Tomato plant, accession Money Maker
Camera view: horizontal (90 deg, fisheye); turntable rotation: 330 degrees
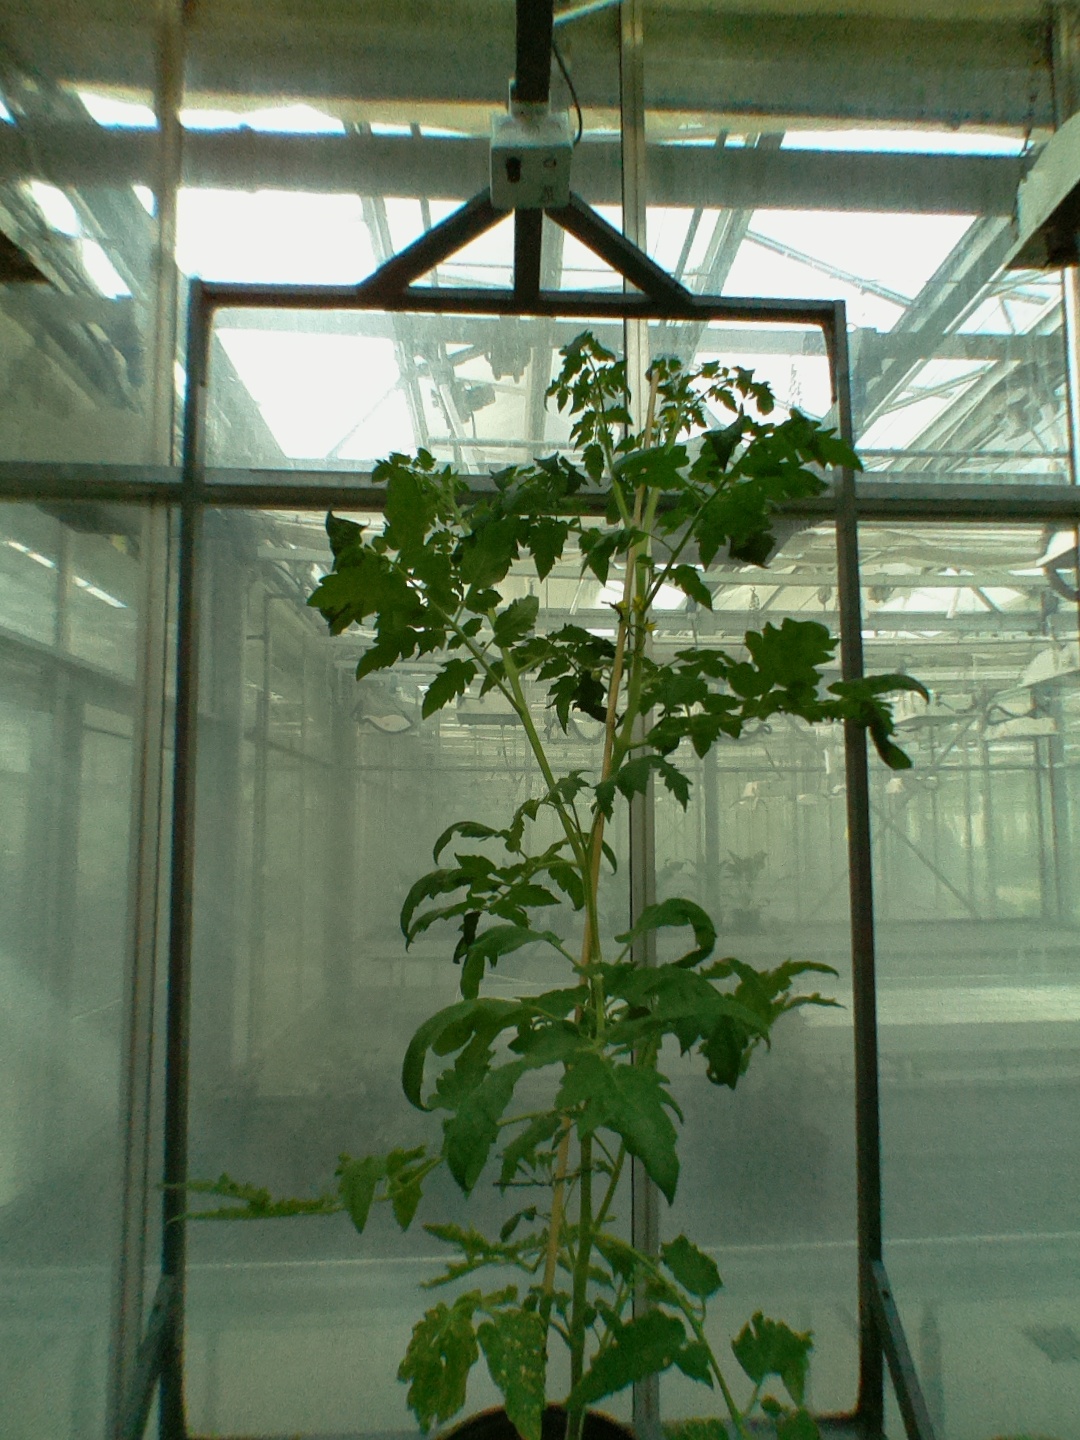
BBCH growth stage 71: 10%-20% of final fruit size